Gibson Les Paul

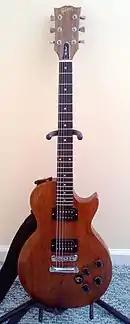
Gibson The Paul

A single sharp cutaway Les Paul-style walnut body, set walnut neck, pearl dot inlays, walnut headstock overlay with gold Gibson logo (1978–1981) or Gibson logo branded into the headstock (Firebrand, 1981–1982). Hardware included three-per-side tuners, stop tailpiece, two exposed humbucker pickups, four knobs (two volume, two tone), three-way pickup switch, chrome hardware, available in Natural Walnut finish. It was manufactured between 1978 and 1982. It included such high end items as Grover tuning keys and the Tune-O-Matic bridge. It has become affectionately referred to as "The Coffee Table Burst" because of its natural finish.